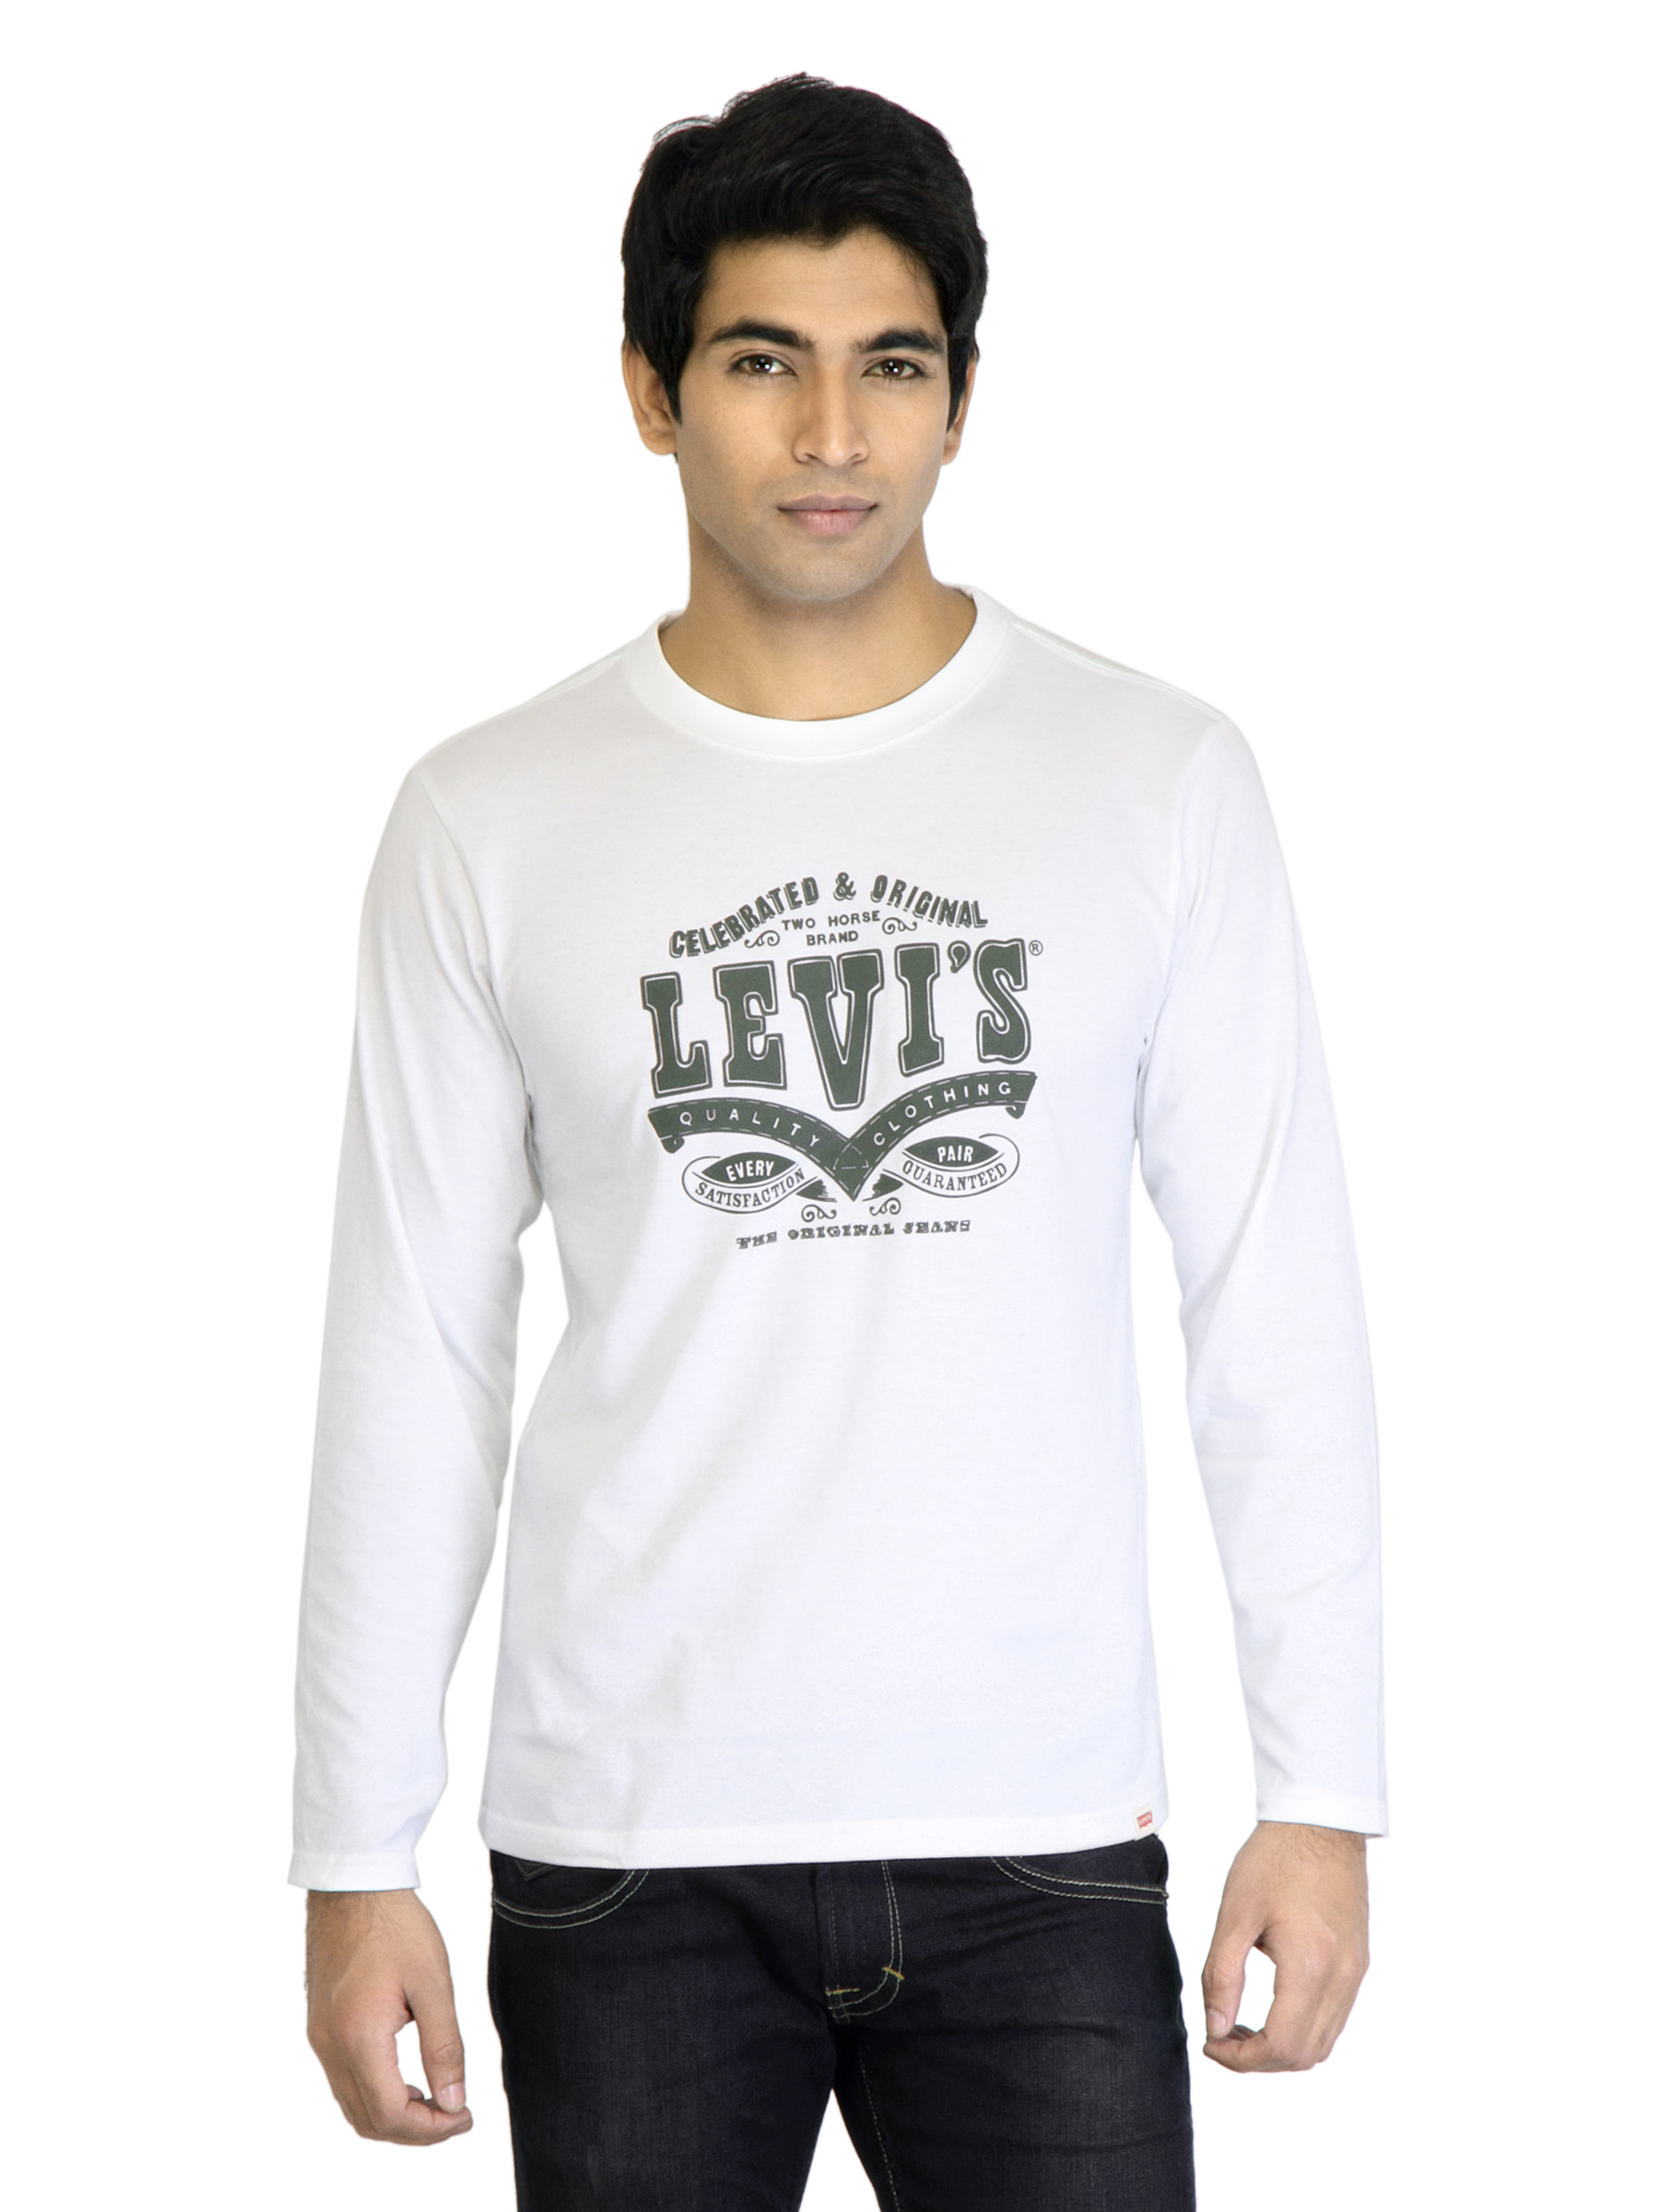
Levi's Men Printed White Tshirts
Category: Apparel / Topwear / Tshirts
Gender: Men
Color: White
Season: Fall 2011
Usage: Casual